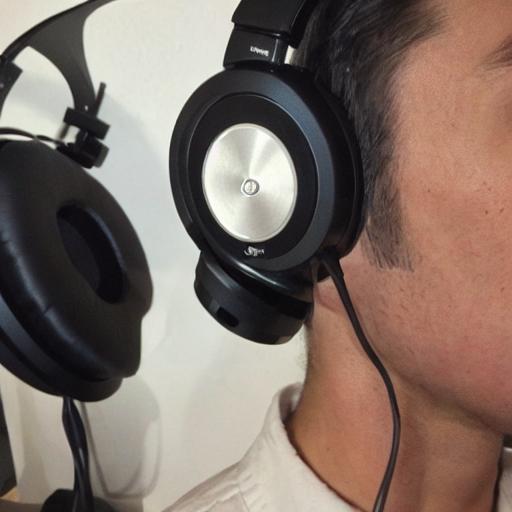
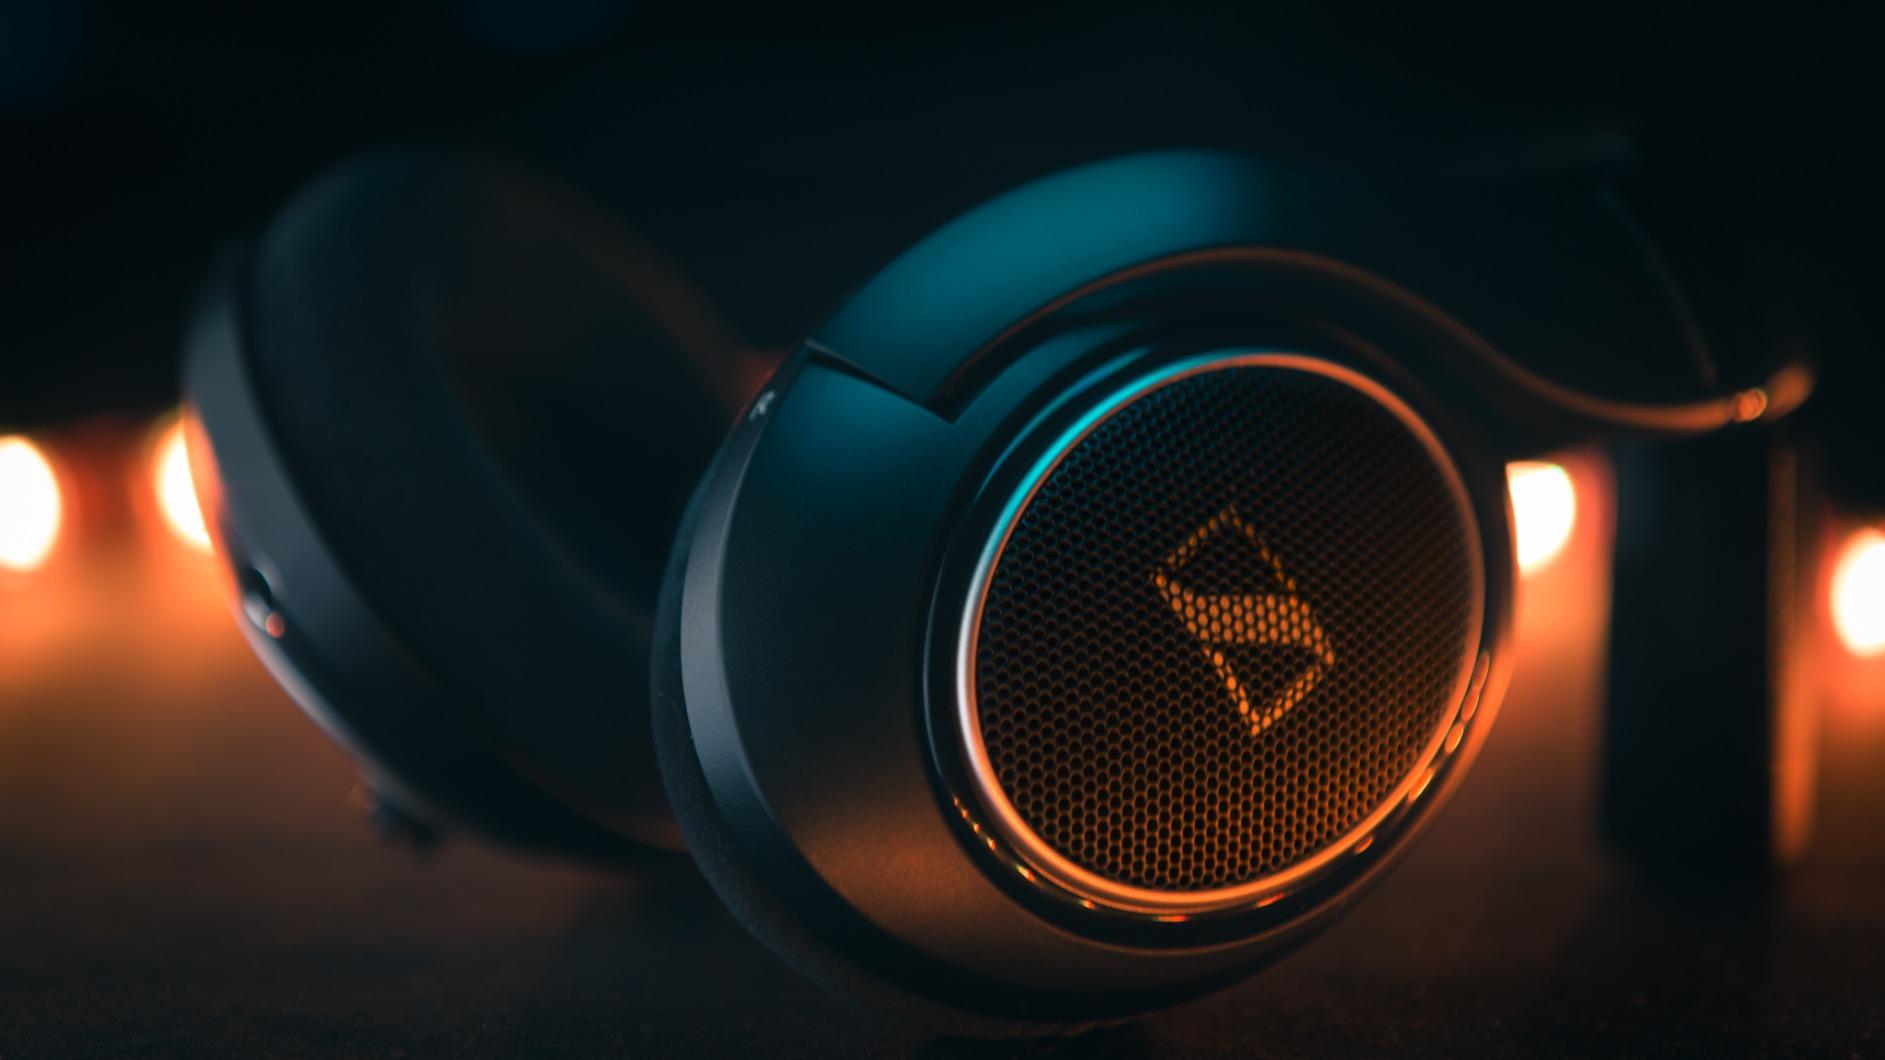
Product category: headphones
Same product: no